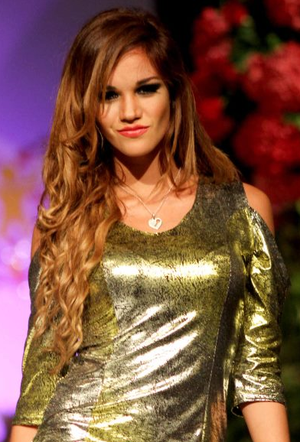
Giselle Patron Brunet, français-péruvienne Modèle, Expo-femme pour la fête des Mères. Mai 2012, Lima."